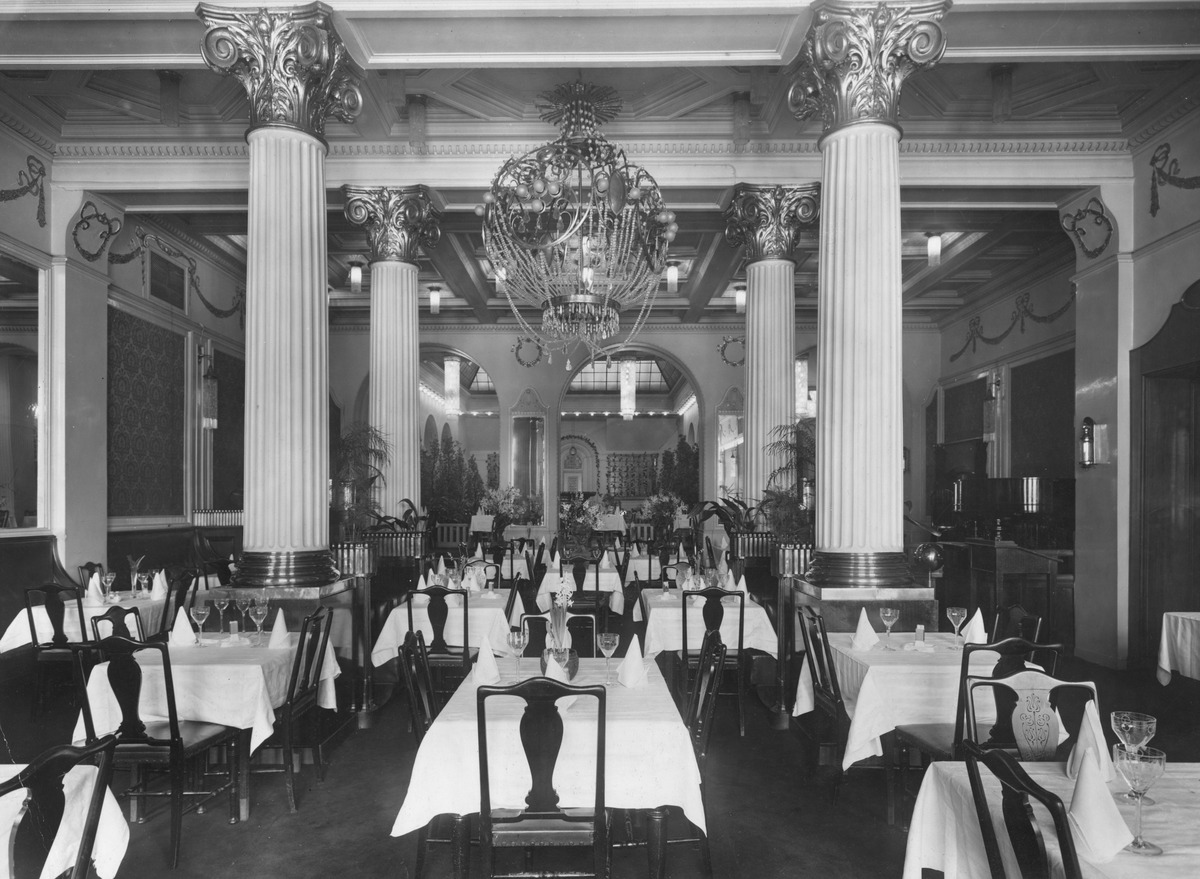
Hotelli Fennia, ravintolasali
sisällön kuvaus: Hotelli Fennia, ravintolasali. Mikonkatu 17. Talon suunnitteli arkkitehtitoimisto Grahn, Hedman & Wasastjerna. Valmistui 1899. mustavalkoinen
Kuvaaja: Sundström, Eric, valokuvaaja
Ajankohta: kuvausaika 1910 -luku
Paikka: Suomi, Uusimaa, Helsinki, Kluuvi Helsinki, Mikonkatu 17
Aiheet: Hotelli Fennia, ravintolat, sisustus, tilat ruokailutilat, hotellit